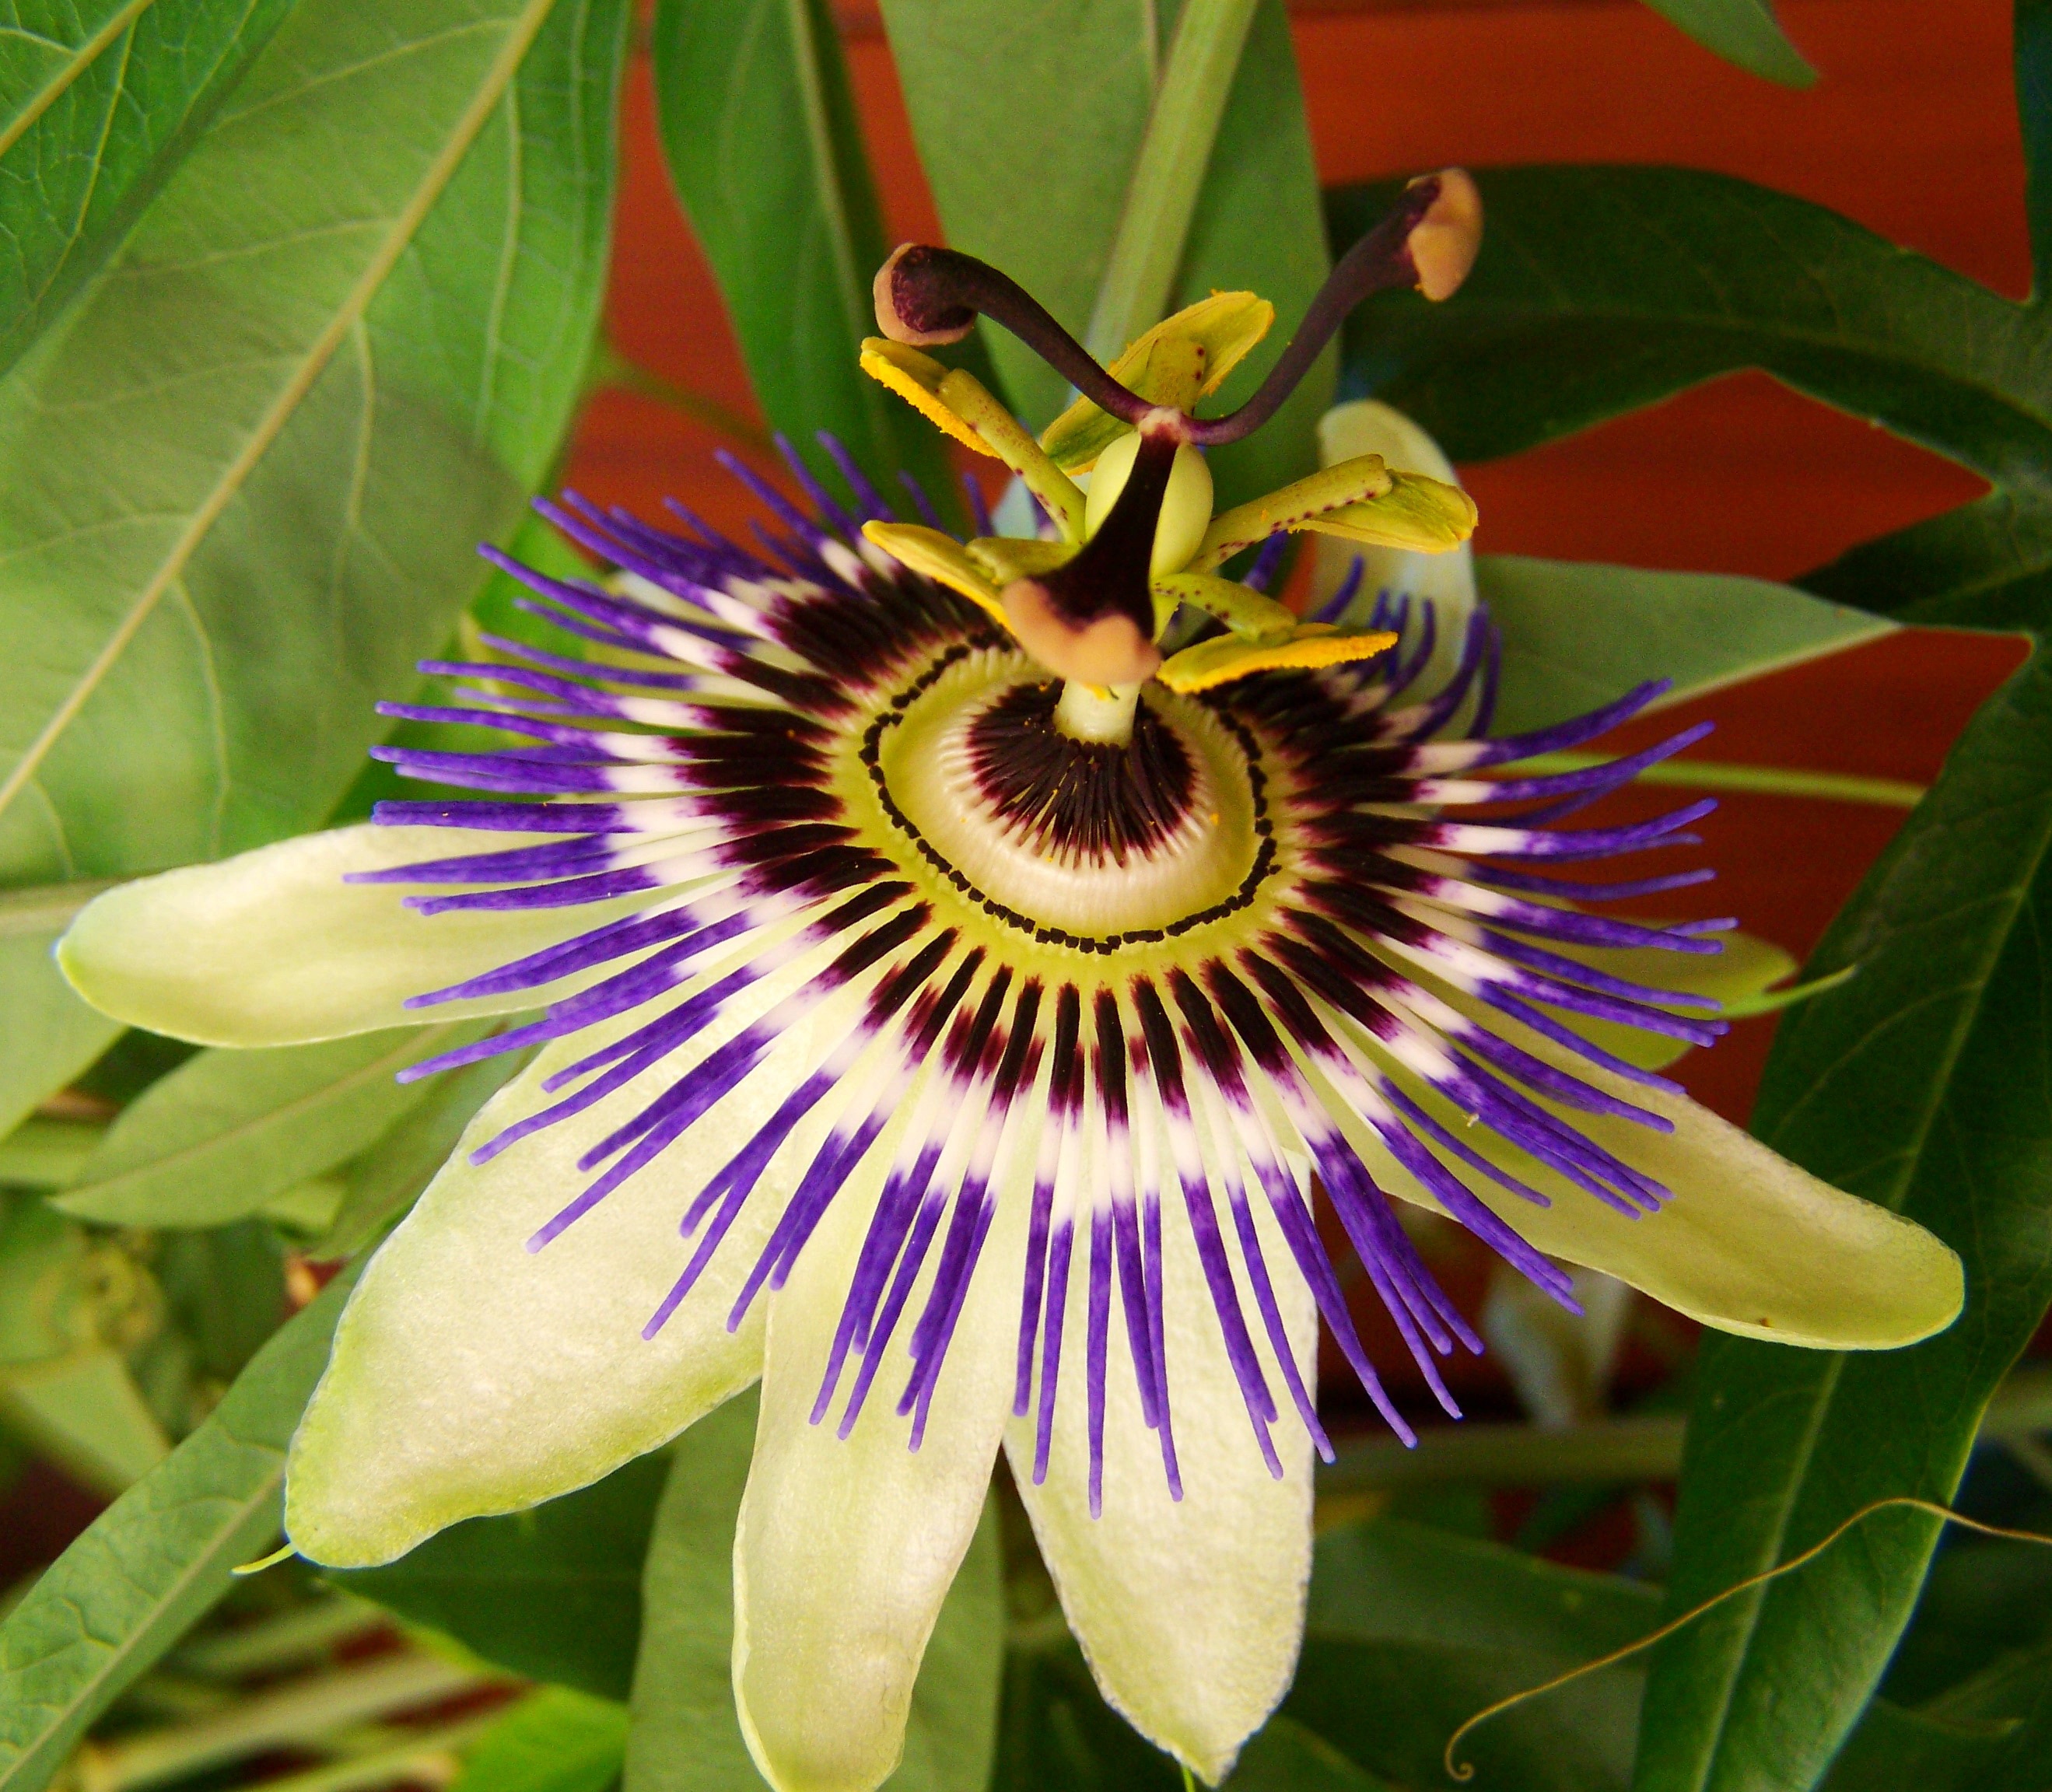
plant, flower, botany, flora, wildflower, passion flower, macro photography, creeping plant, flowering plant, golgotha flower, white blue purple flower, land plant, passion flower family, purple passionflower, malpighiales, giant granadilla